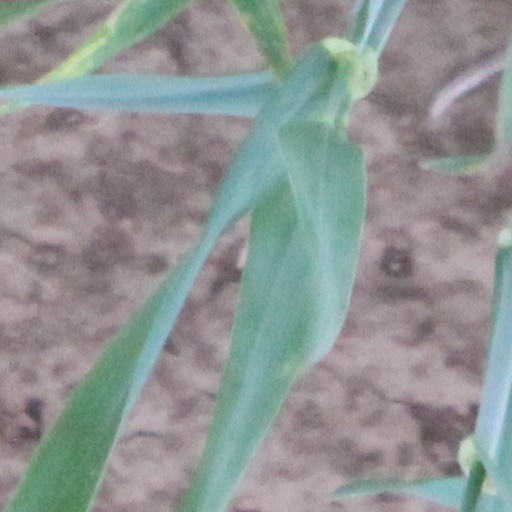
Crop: wheat